Lucius Manlius Torquatus (praetor 49 BC)

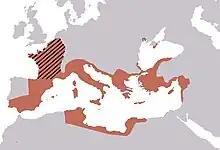
Roman-controlled territory during Caesar's Civil War

Caesar moved on Dyrrachium (modern Durrës, Albania), where Pompey had an arsenal. Pompey hurried to defend Dyrrachium and arrived first. He built a fortified camp south of the city, so Caesar started to build a circumvallation to besiege it. Six attempts to break through by Pompey were repulsed. Caesar's troops suffered food shortages while Pompey's were supplied by sea. However, Pompey held a limited amount of land and this created shortages of fodder for his animals. Water was also scarce because Caesar had diverted the local streams. Pompey needed to break the siege. Torquatus led part of Pompey's army in an attack on a weak spot in Caesar's fortifications and broke through. Mark Antony and Caesar rushed up reinforcements and pushed him back. However, this weakened other parts of Caesar's line and after heavy fighting his troops fled. Pompey did not pursue, but Caesar broke off the siege. After much manoeuvring the two armies clashed at Pharsalus where Pompey was decisively defeated. Torquatus' role, if any, in this defeat is not known.